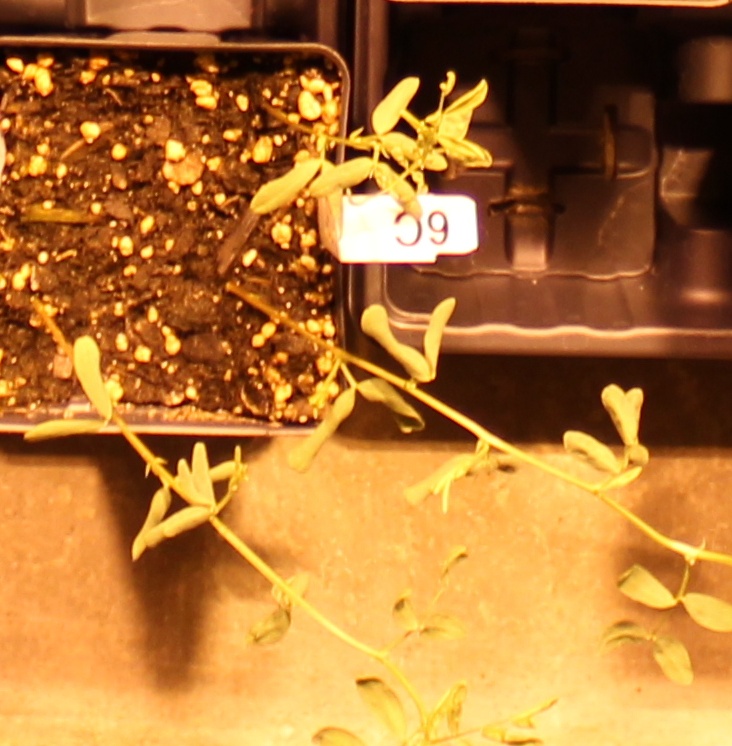
Label: Lentil